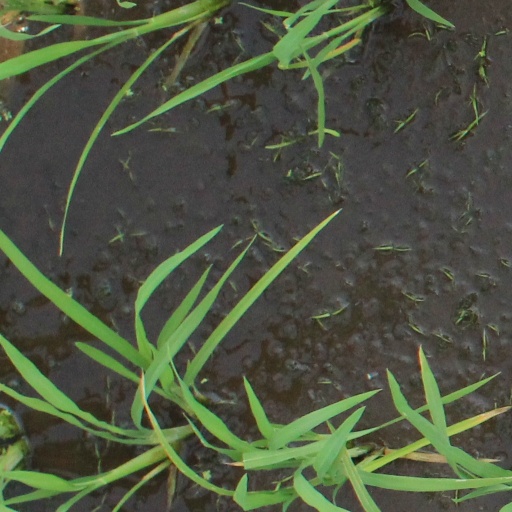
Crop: rice